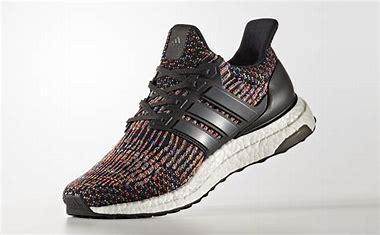
Brand: Adidas
Model: Ultra Boost